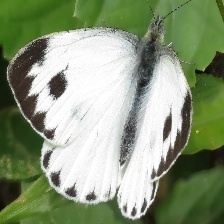
Species: CABBAGE WHITE
Butterfly family (ImageNet category): cabbage_butterfly